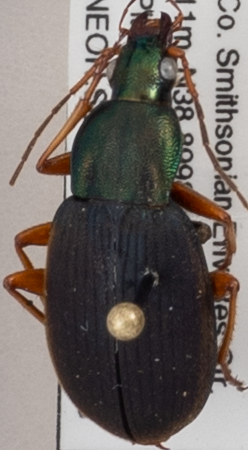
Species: Chlaenius aestivus
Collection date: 2022-06-23
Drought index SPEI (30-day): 0.156
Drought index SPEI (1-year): -0.32
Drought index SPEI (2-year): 1.642